List of slums in Kenya

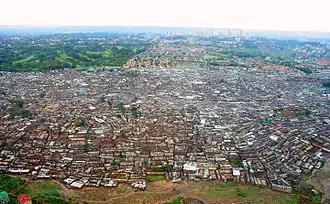
Many shacks clustered together and photographed from the air

There are many slums in Kenya, for example in the cities of Nairobi and Mombasa. According to UN DESA (United Nations Department of Economic and Social Affairs), 55 per cent of Kenya's urban population were slum inhabitants in 2007. In 2019, around two million inhabitants of Nairobi lived in informal settlements.